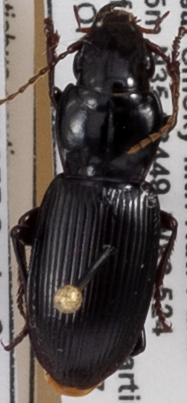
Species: Pterostichus acutipes acutipes
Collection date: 2021-08-17
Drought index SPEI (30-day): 1.32
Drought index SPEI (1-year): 1.13
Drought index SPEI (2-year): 2.09